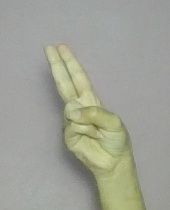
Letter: taa